Sallie Webster Dorsey

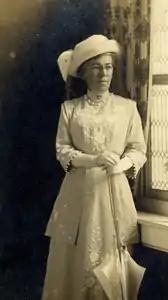

Sallie Webster Dorsey (April 5, 1860 – August 5, 1937) was an American librarian and clubwoman. She was Maryland State Librarian from 1912 to 1916.